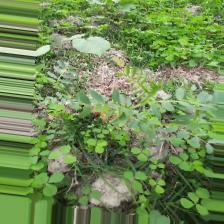
Label: Normal